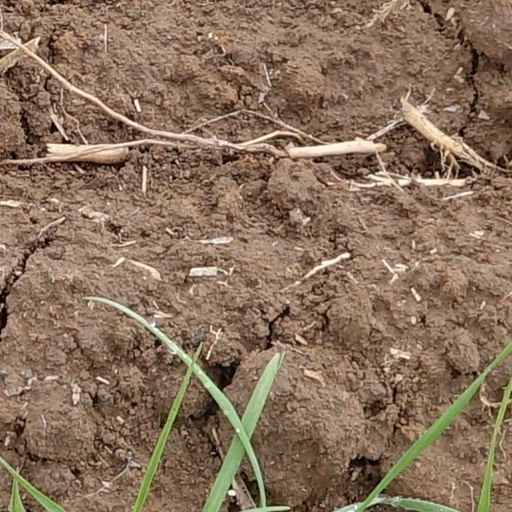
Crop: wheat